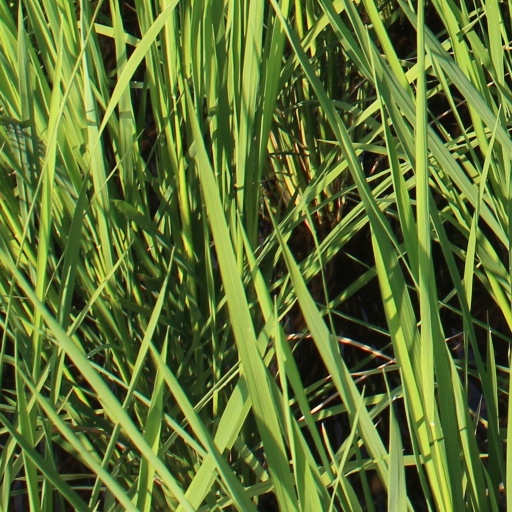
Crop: rice